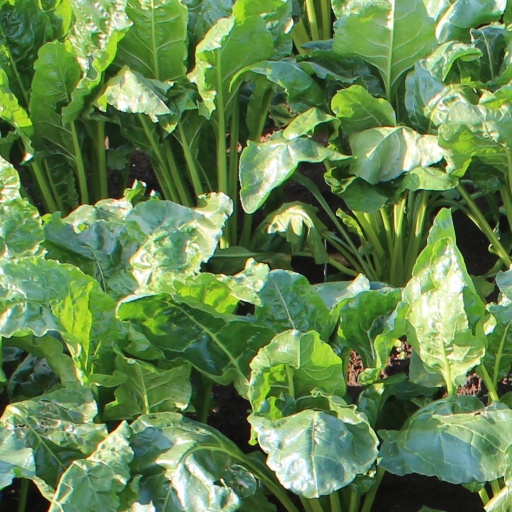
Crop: sugar beet